Nisero Incident

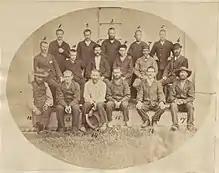
Crew members of the "Nisero" who were shipwrecked off the coast of Aceh in 1883 and held captive by a local chief for ten months.

The Nisero Incident arose when a British cargo ship, the "Nisero," bound for Europe from Surabaya, Java, carrying a cargo of sugar, ran aground off the west coast of Aceh, Sumatra, on 8 November 1883. Seeing that the ship could not be saved, the 28 crew members rowed ashore and were met by a local chief, the Raja of Tenom, and a group of armed followers who took them into captivity. They spent much of their time over a period of ten months in huts, inside an enclosure guarded by the Raja's men, in miserable conditions, receiving usually two bowls of rice a day. Seven men died of cholera or malnutrition.